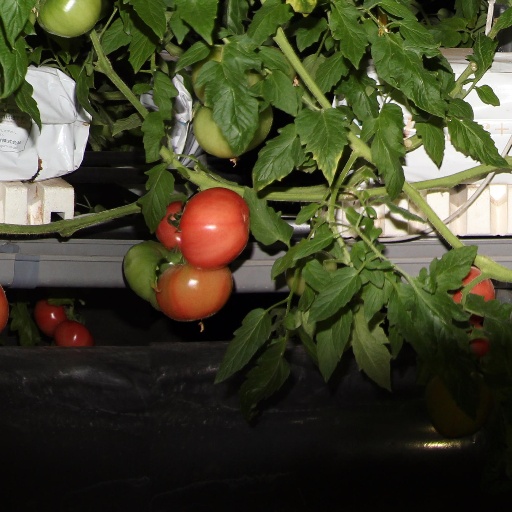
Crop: tomato